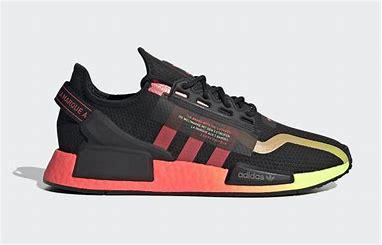
Brand: Adidas
Model: NMD_R1 V2